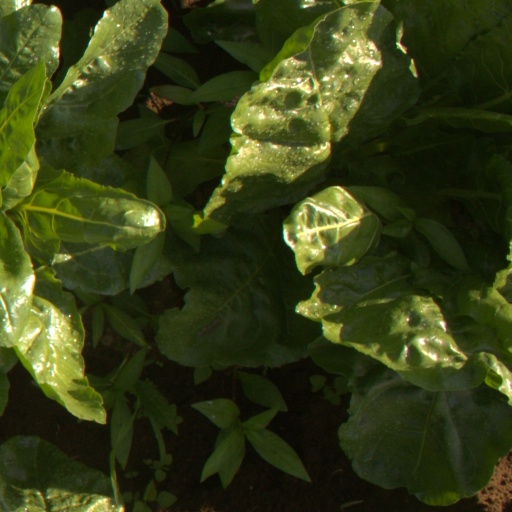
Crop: sugar beet